Equine exertional rhabdomyolysis

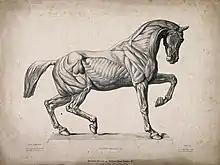
Equine Musculoskeletal Engraving

Equine exertional rhabdomyolysis (ER) is a syndrome that affects the skeletal muscles within a horse. This syndrome causes the muscle to break down which is generally associated with exercise and diet regime. Depending on the severity, there are various types of ER, including sporadic (i.e., Tying-Up, Monday Morning Sickness/Disease, Azoturia) and chronic (i.e., Polysaccharide Storage Myopathy (PSSM) and Recurrent Exertional Rhabdomyolysis (RER)).